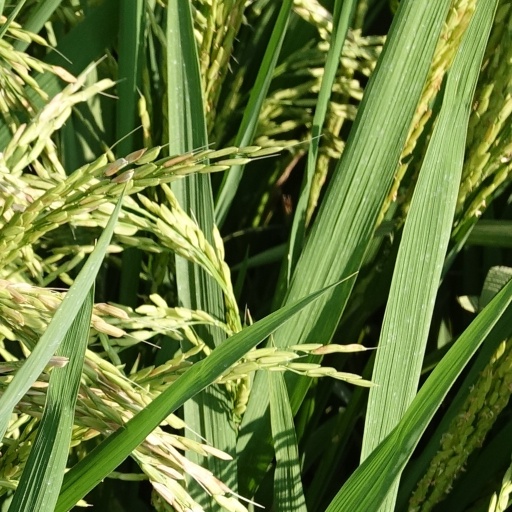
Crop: rice